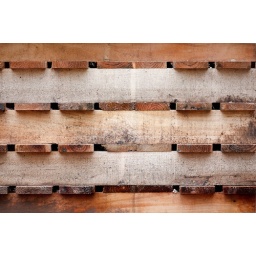
A stacked pile of wooden pallets found near a building site.